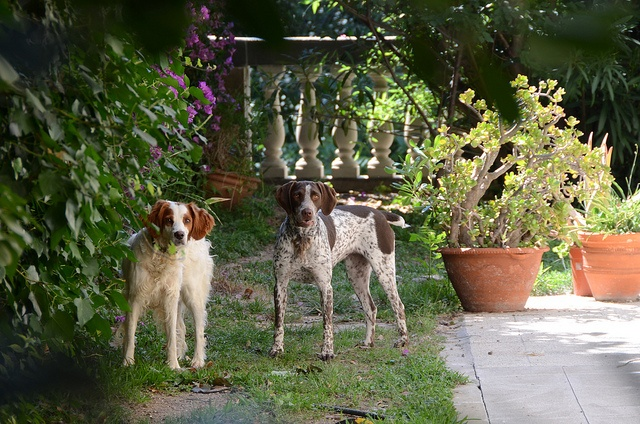
two dogs in a back yard with pots with flowers
Two dogs pause to stare at the camera in a yard full of plants.
Two dogs stand in a green backyard area.
two dogs of different breeds are standing in a garden alone
Two dogs in someones yard looking at the camera while being pictured.